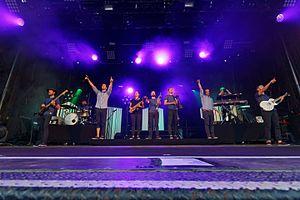
Boulevard des Airs en concert sur la scène Landaoudec lors du festival du Bout du Monde 2016 à Crozon dans le Finistère (France).